Darren Aronofsky

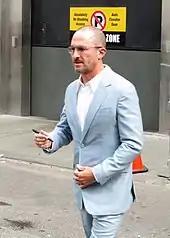
Aronofsky at the premiere of "The Whale" in 2022

Aronofsky was attached to "The Wolverine", which was scheduled to begin production in March 2011, but he left the project due to scheduling issues. The film was set to be sixth entry of the "X-Men" film series, featuring a story revolving around Wolverine's adventures in Japan. In April 2011, Aronofsky was announced as the president of the jury for the 68th Venice International Film Festival.